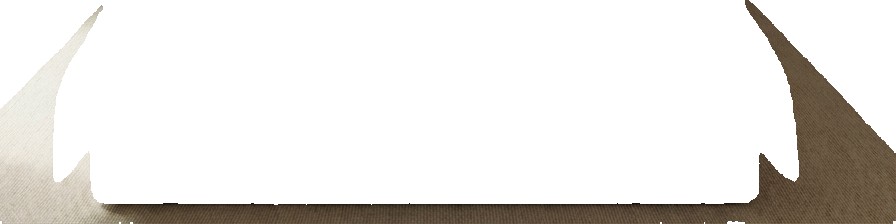
Surface category: rug